Philippine Army

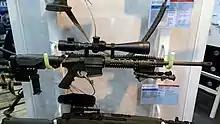
GA's Designated Marksman Rifle/Special Purpose Rifle (DMR/SPR) with an 18" barrel and optics

The Army has 5 engineer brigades, responsible for overall engineering support, construction of army facilities, and counter-mobility operations.